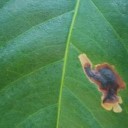
Label: Miner